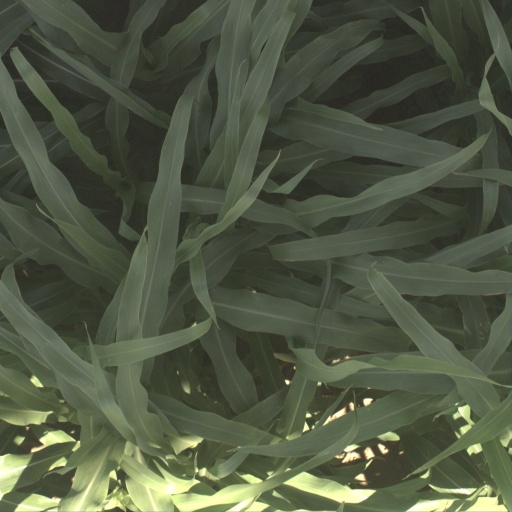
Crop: sorghum